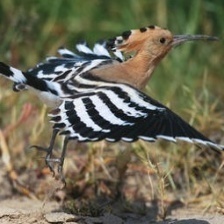
Species: HOOPOES
Scientific name: UPUPIDAE